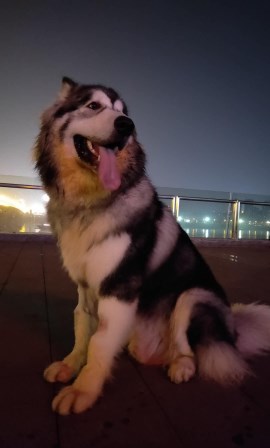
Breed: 1324-n000004-malamute